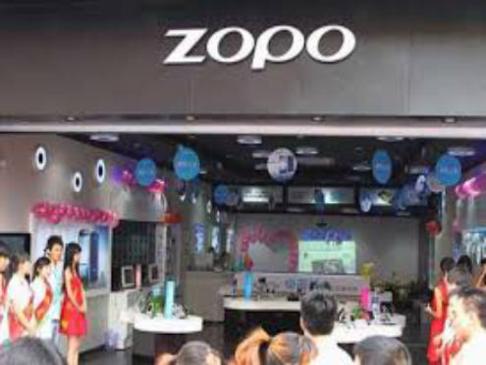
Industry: Electronic